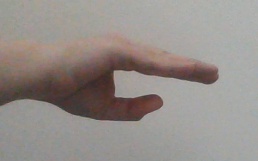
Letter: jeem